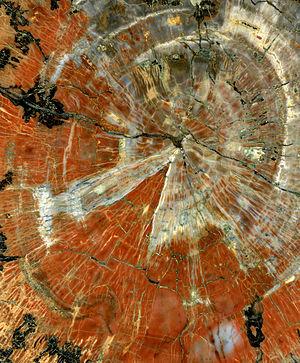
Centre d'une tranche polie de bois fossilisé de l'Arizona. À résolution maximale il est possible de distinguer des galeries forées dans le bois. L'arbre et les animaux foreurs vivaient il y a 230 millions d'années durant le trias final. Taille de l'échantillon 15,34 × 18,04 cm.
Le bois pétrifié est un type de fossile. L'étude de ces bois fait partie de la géologie, mais aussi de la paléobotanique et de l'étude des paléoenvironnements.